State Highway 67 (New Zealand)

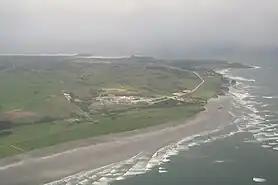
SH 67A terminating at the Holcim cement plant

State Highway 67A (SH 67A) is a spur of SH 67. It is 8.9 km long and connects Westport with the settlements of Carters Beach and Cape Foulwind, as well as the site of the former Holcim cement plant which closed in 2016.